List of Playboy Playmates of 1960

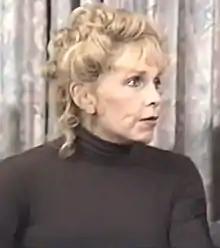
Stevens in 2009

The following is a list of Playboy Playmates of 1960. "Playboy" magazine names its Playmate of the Month each month throughout the year.